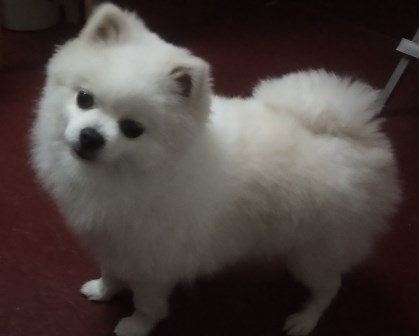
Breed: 1936-n000005-Pomeranian